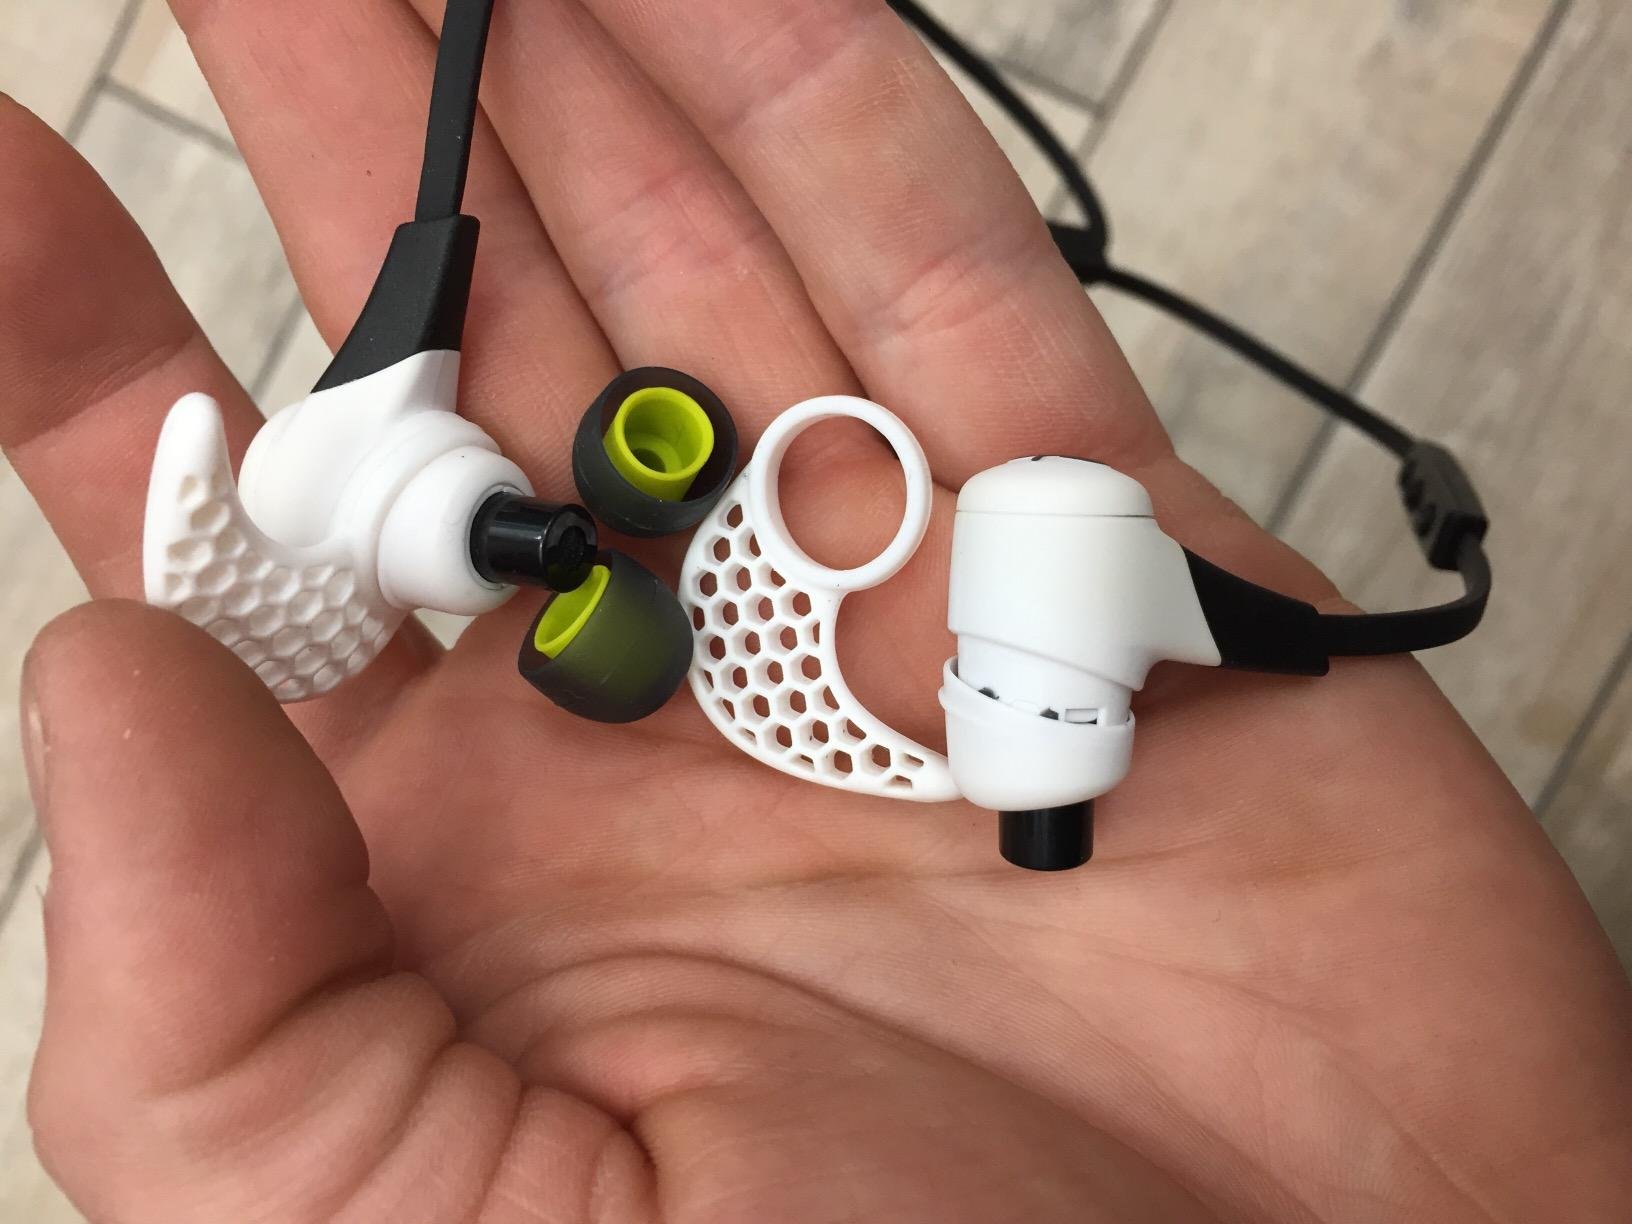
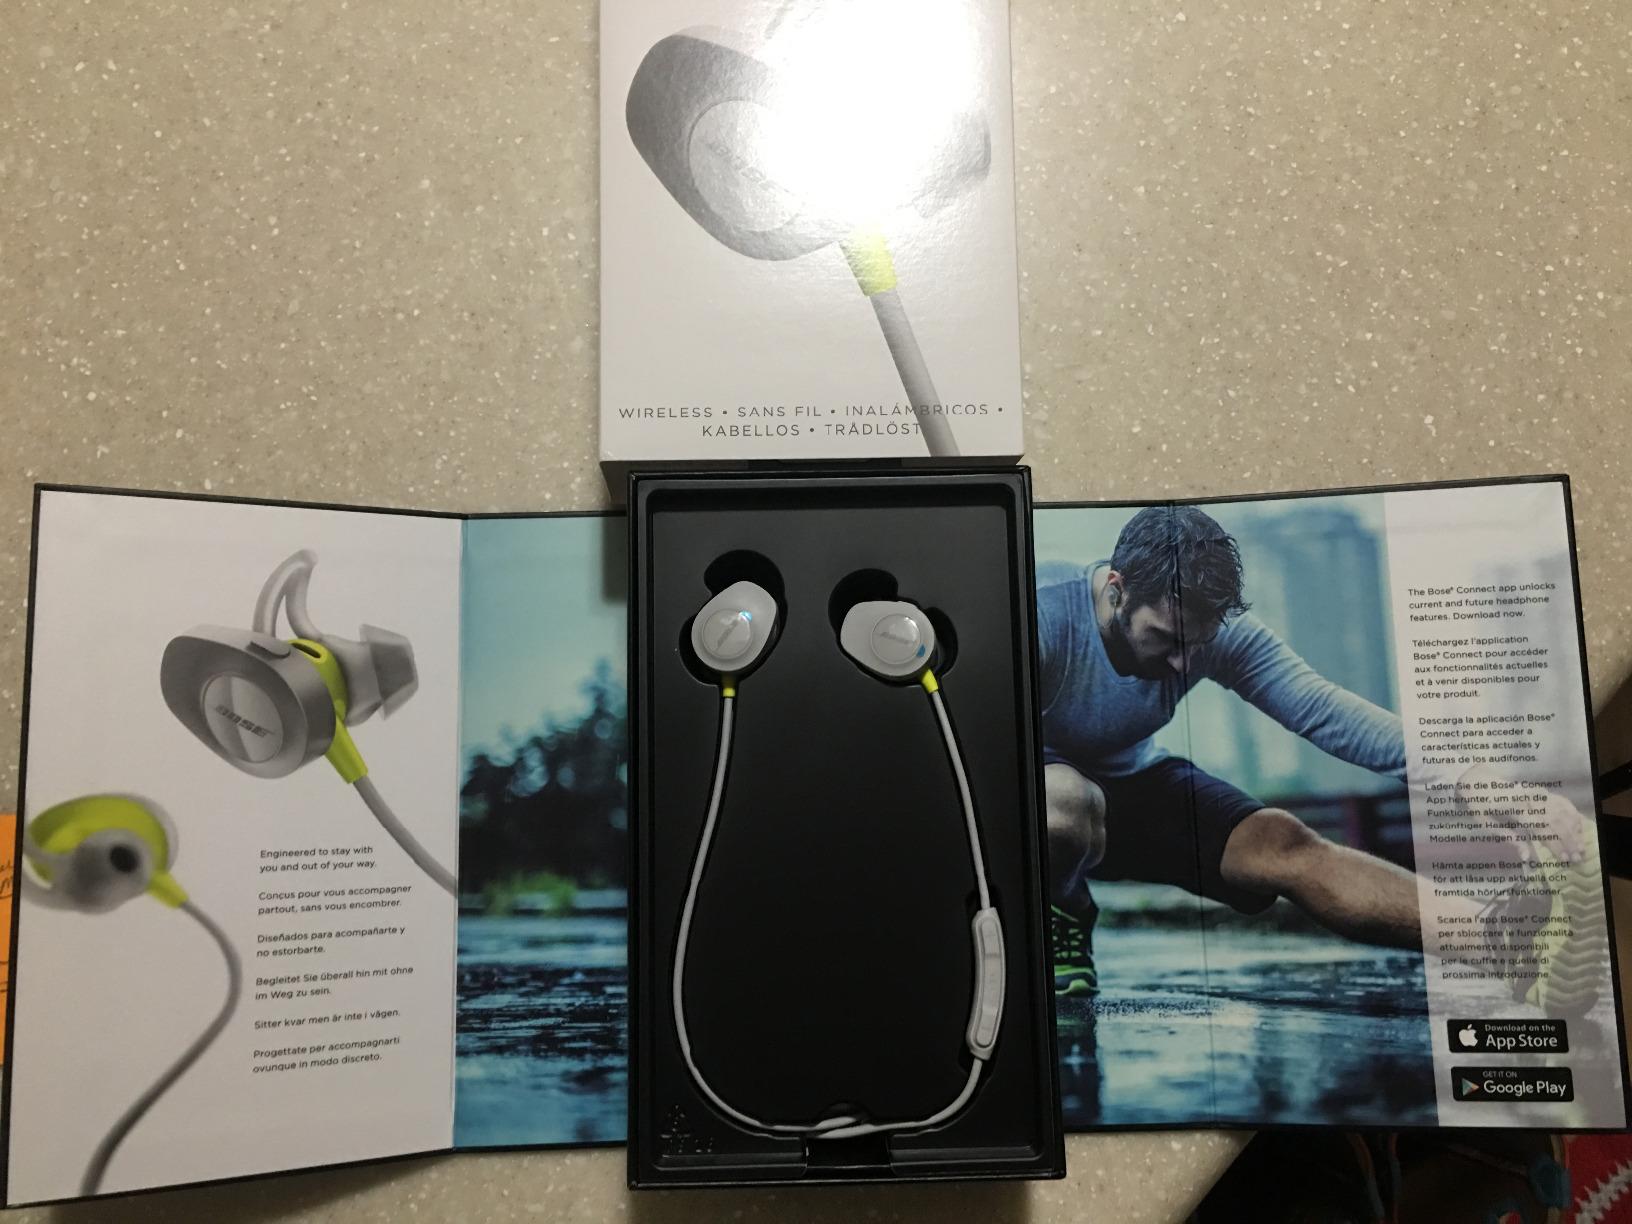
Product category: headphones
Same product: no